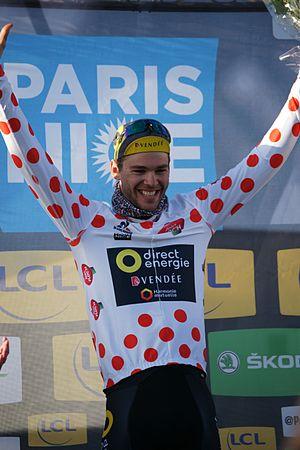
Antoine Duchesne Madone d'Utelle 2016 Depicted person: Antoine Duchesne Depicted team: Direct Énergie
La 74ᵉ édition de Paris-Nice a eu lieu du 6 au 13 mars 2016. C'est la deuxième épreuve de l'UCI World Tour 2016.